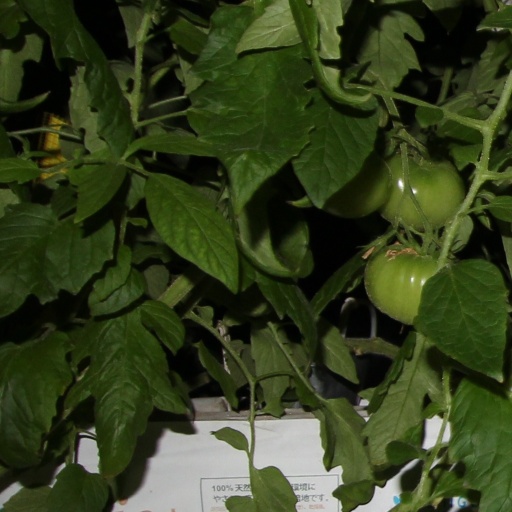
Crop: tomato